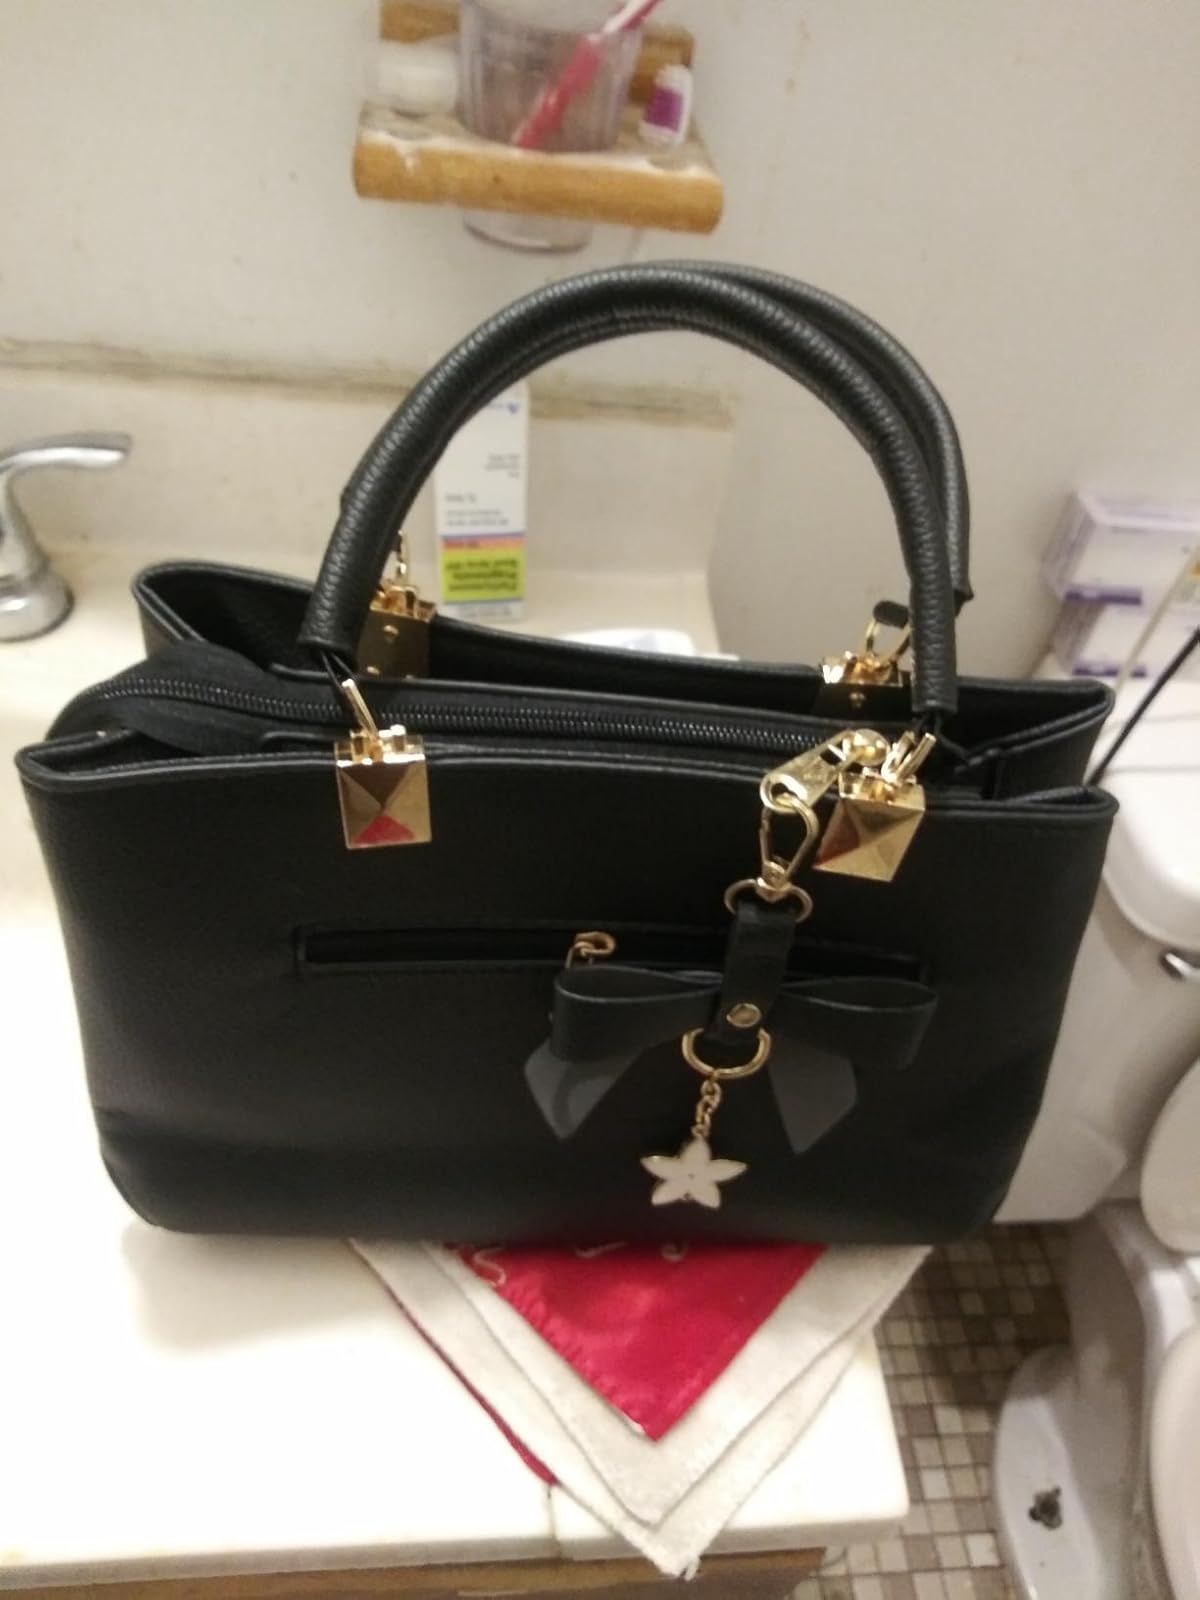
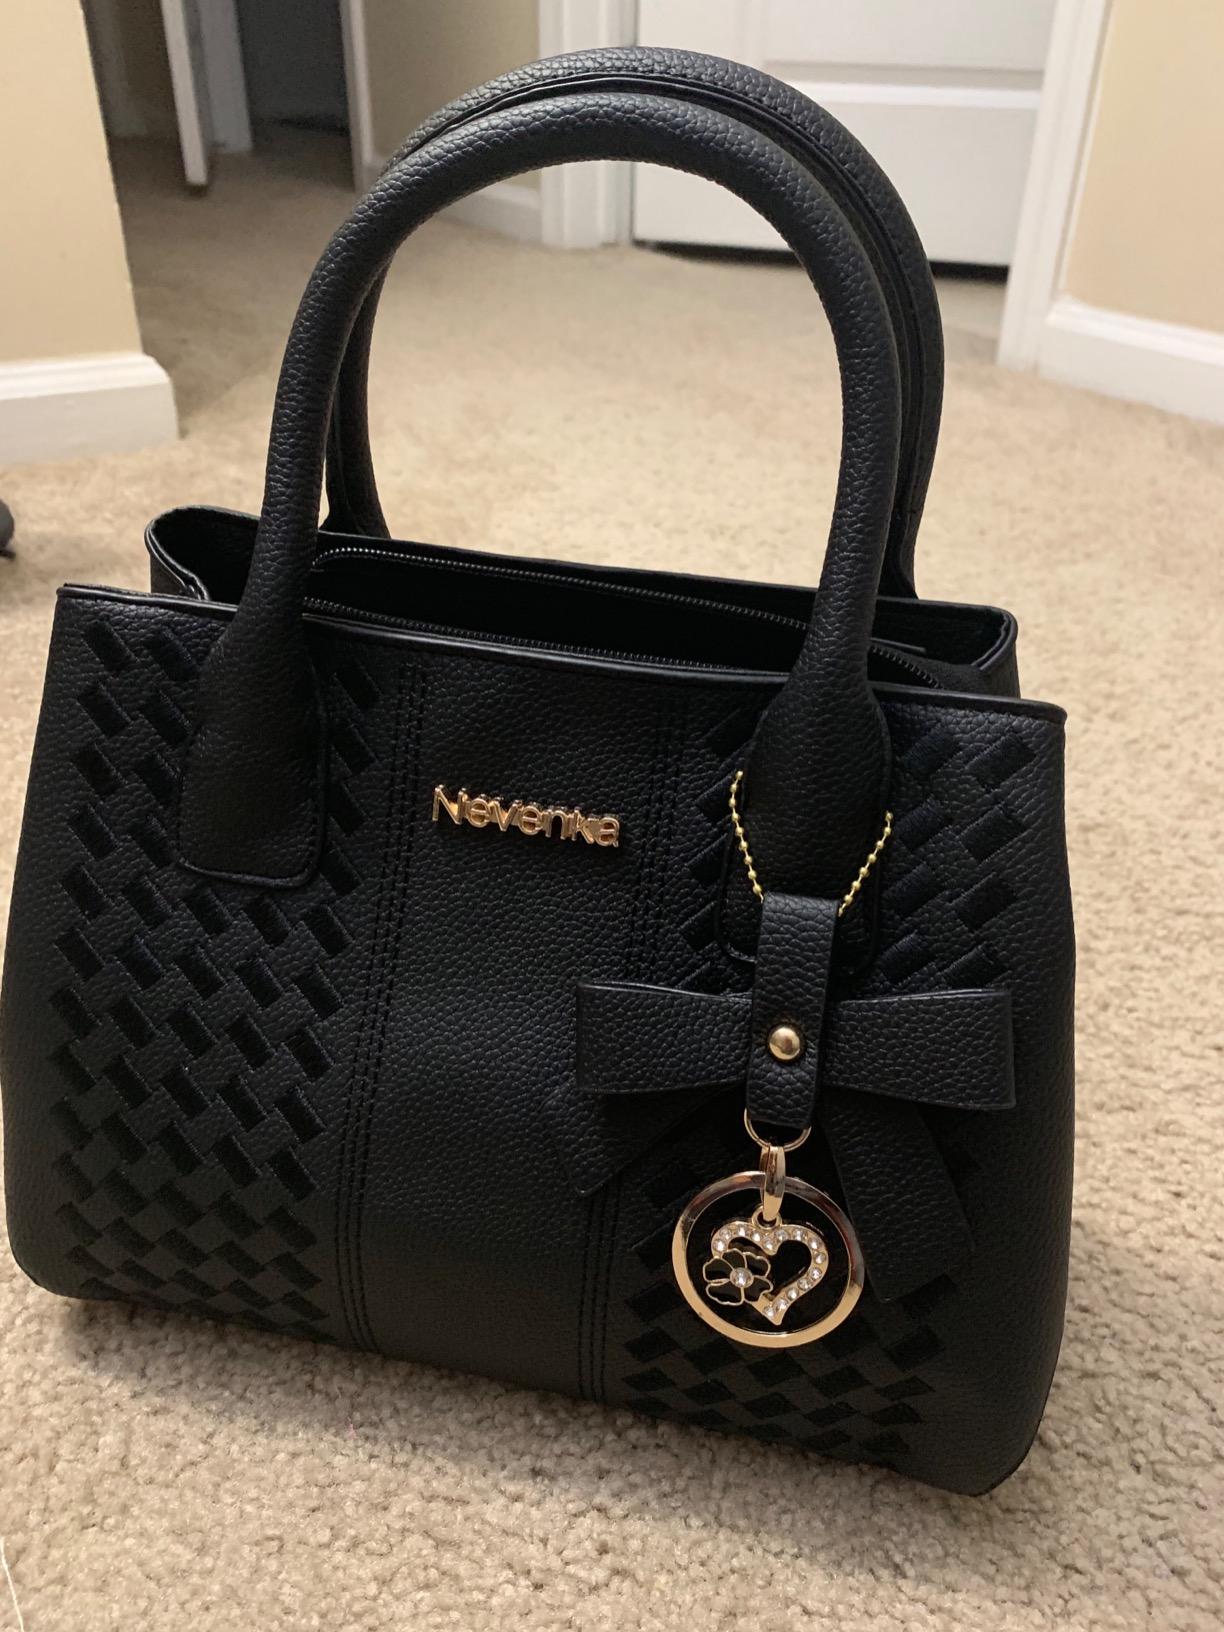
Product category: accessories_handbag
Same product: no